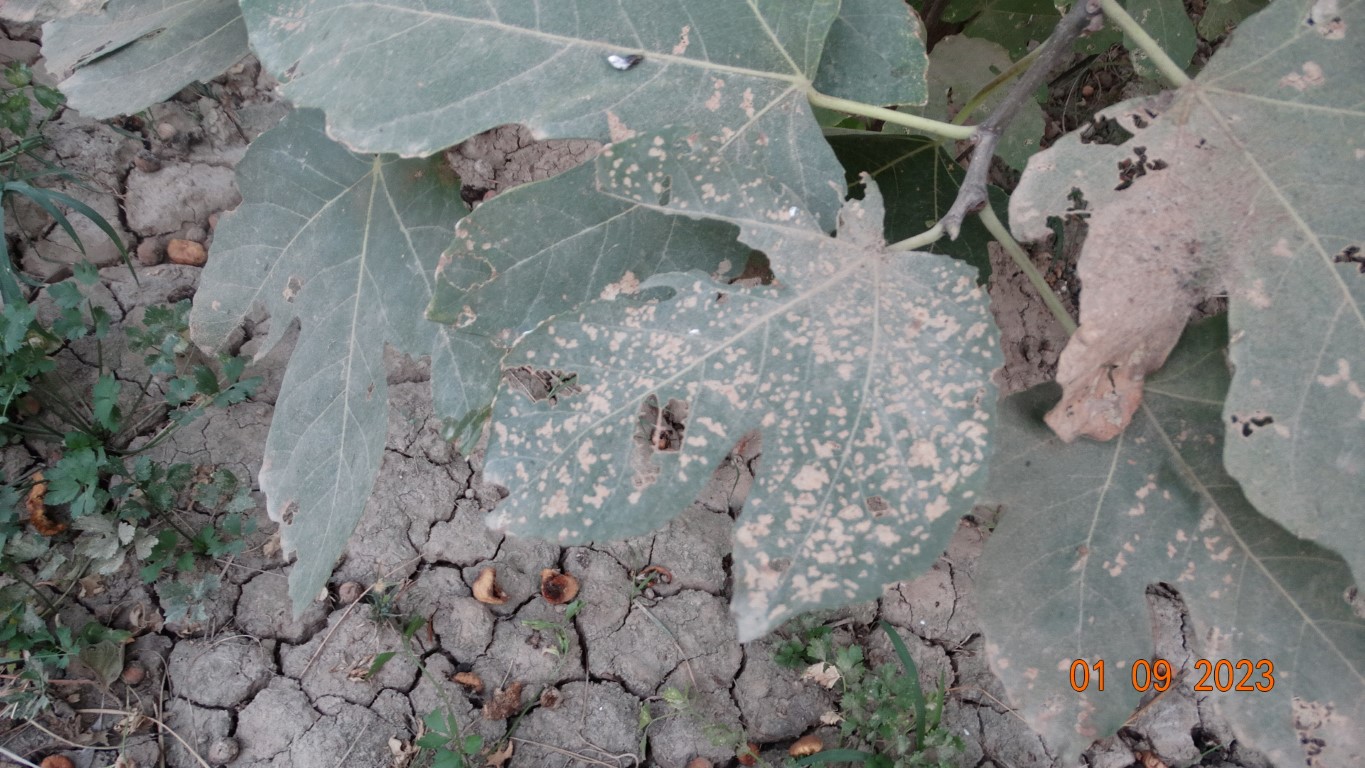
Label: infected